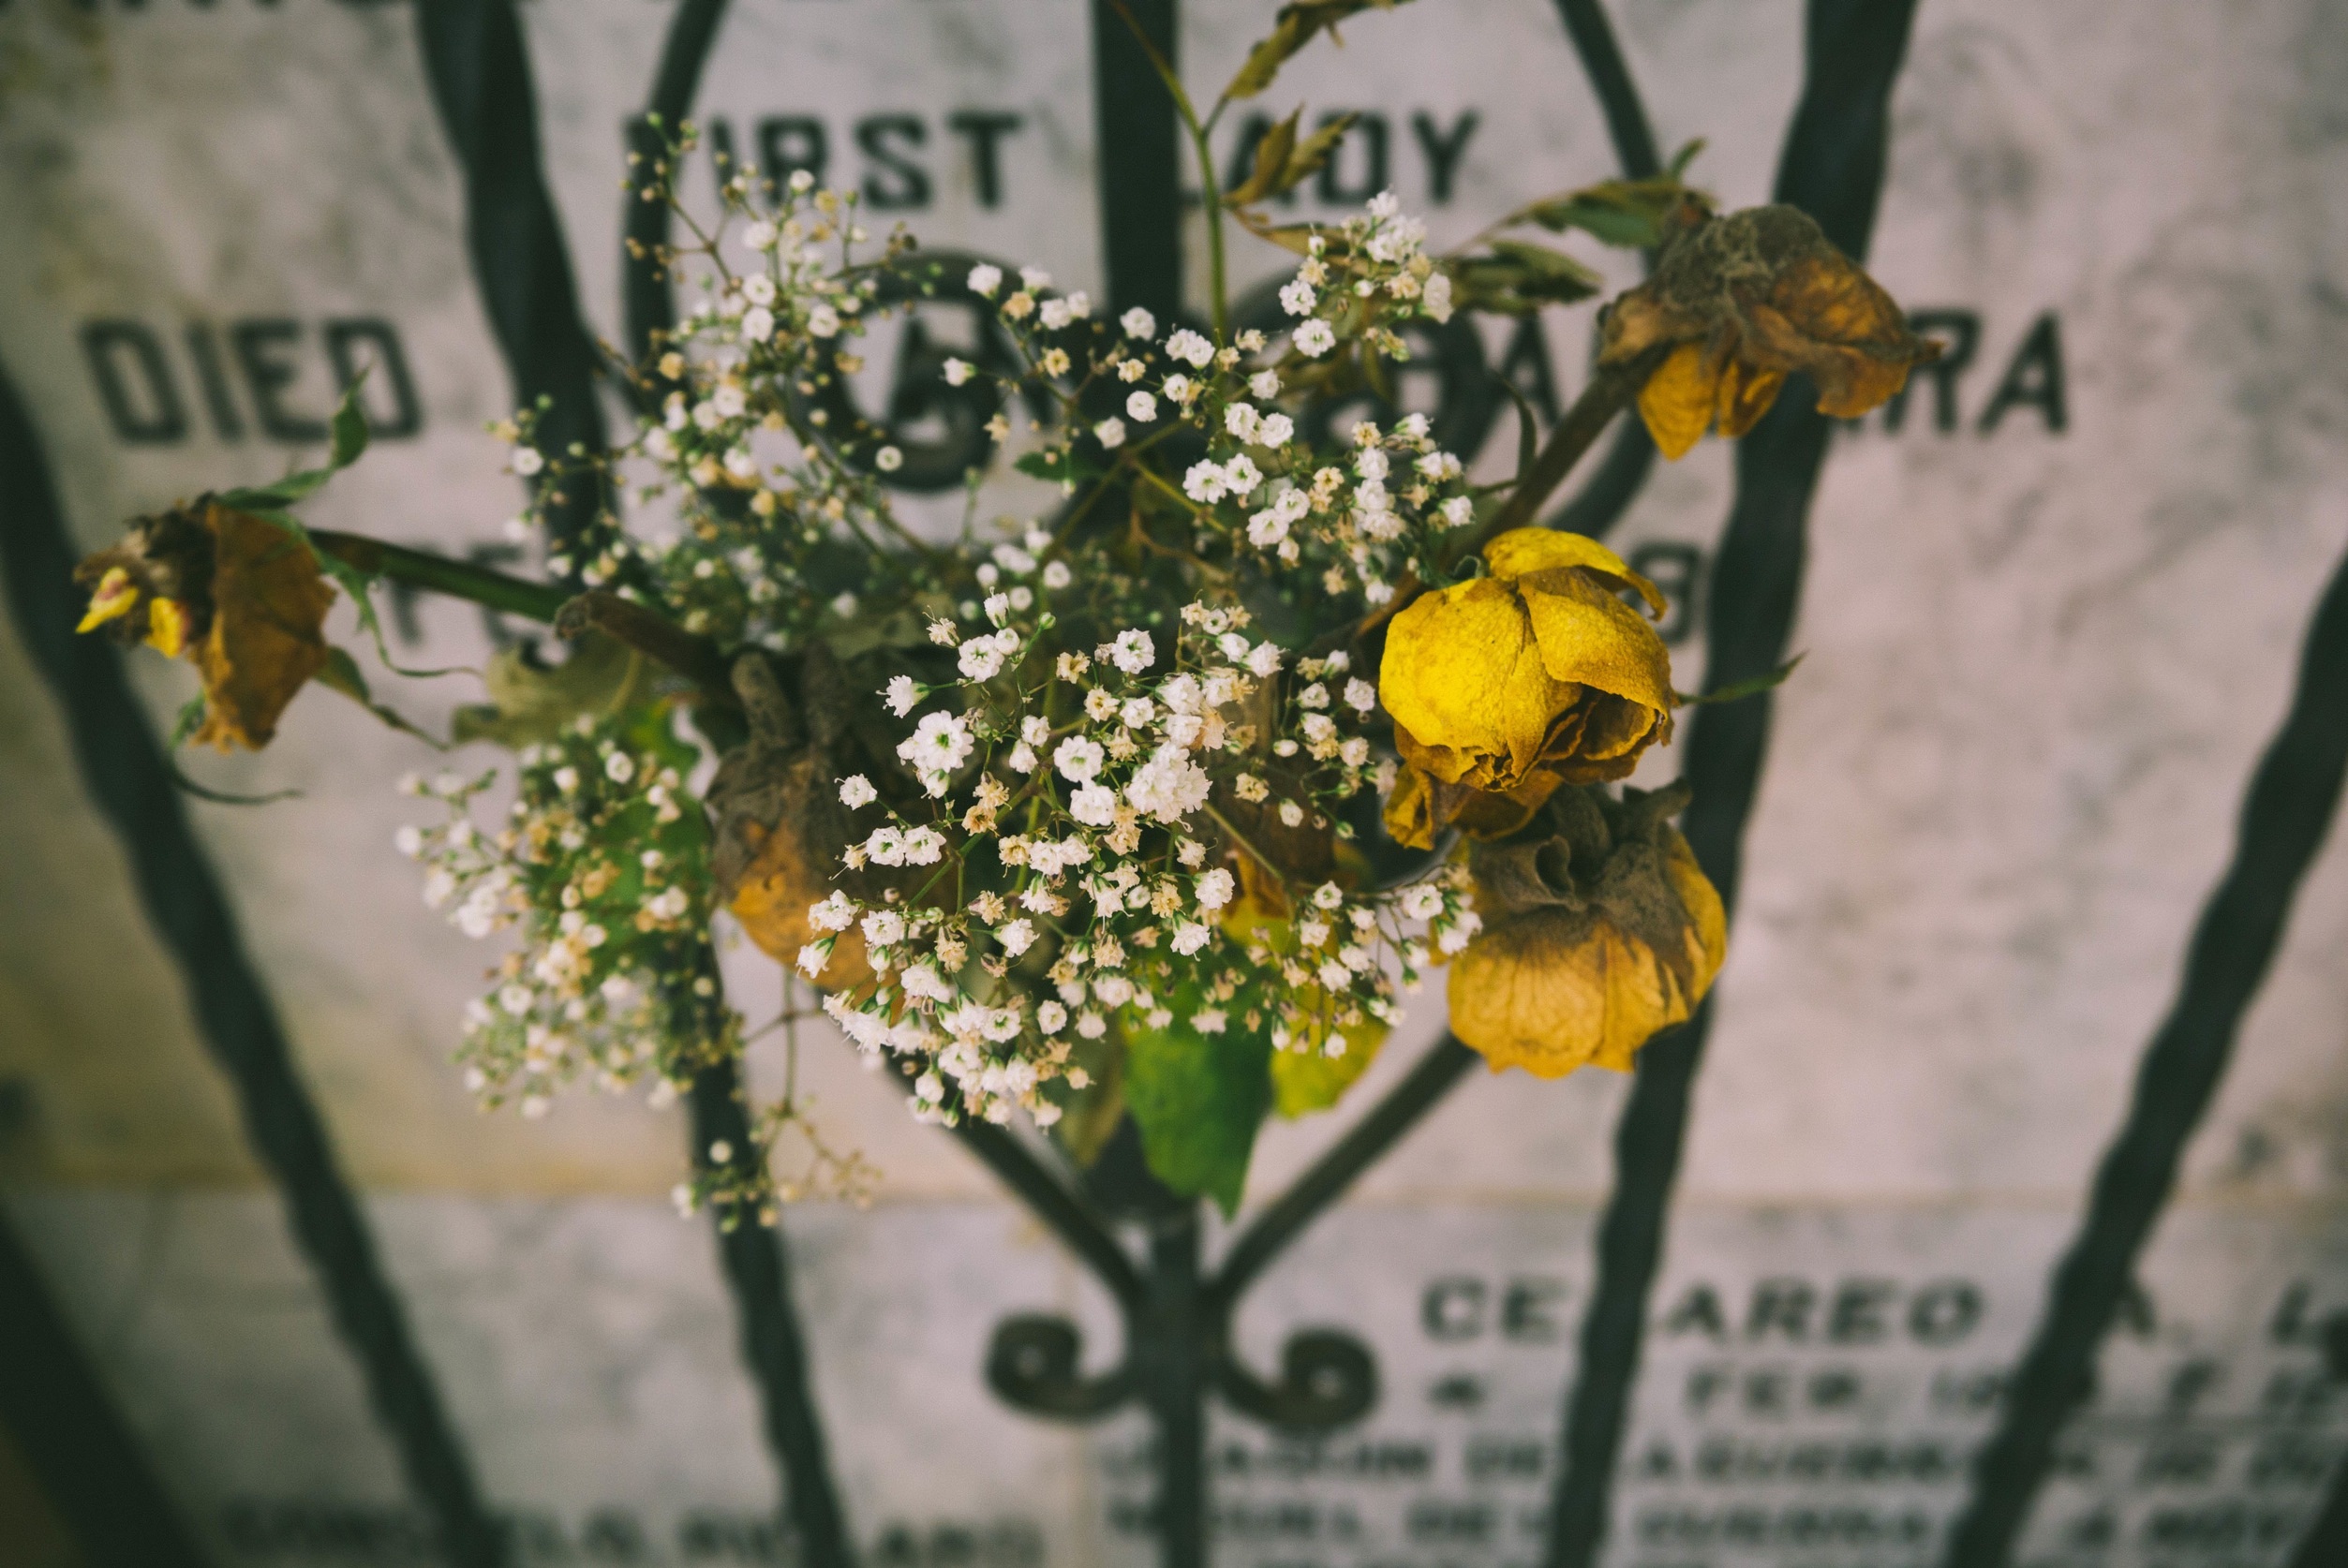
nature, outdoor, blossom, architecture, plant, white, vintage, flower, bloom, old, country, summer, floral, decoration, spring, green, romantic, botany, yellow, garden, gate, flora, flowers, decorative, floristry, flower bouquet, floral design, flower arranging